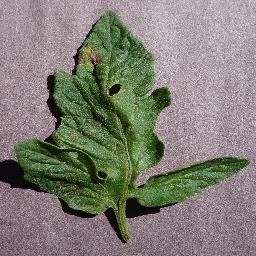
Label: Tomato___Early_blight